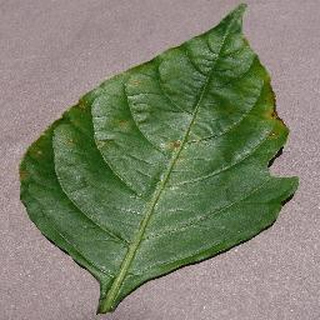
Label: bell_pepper_bacterial_spot